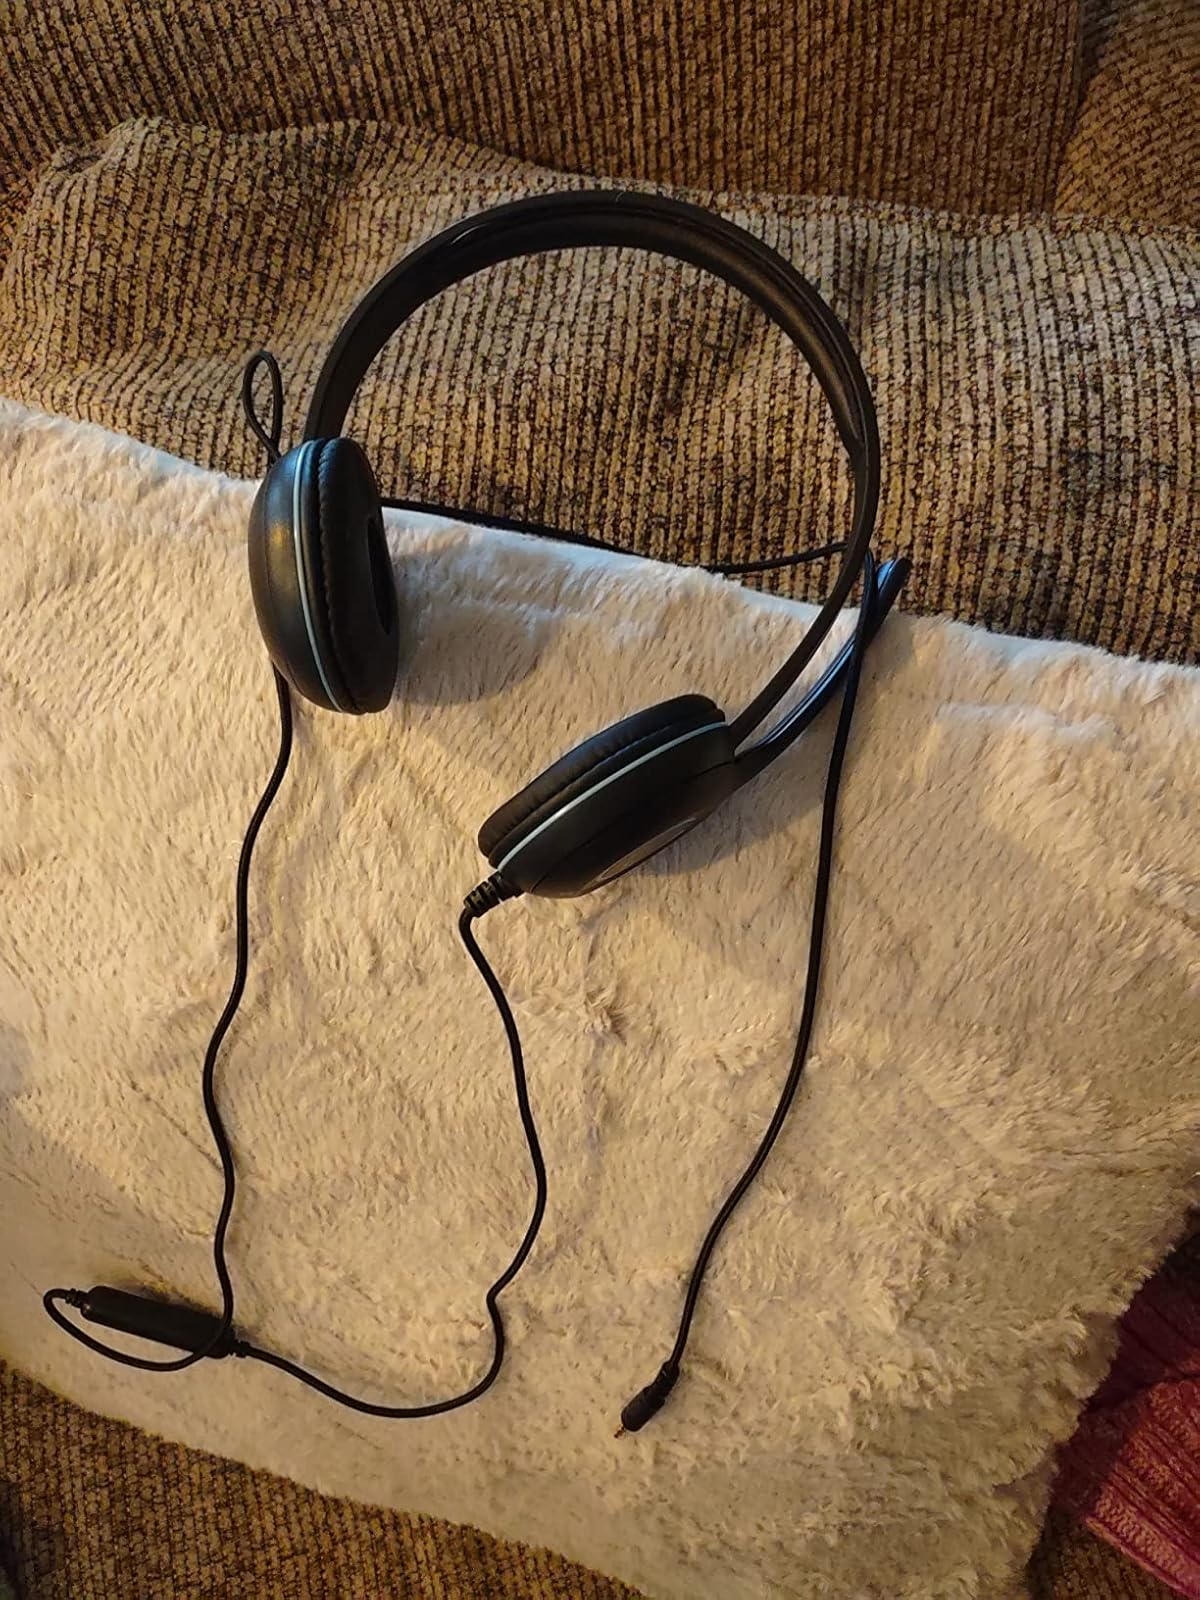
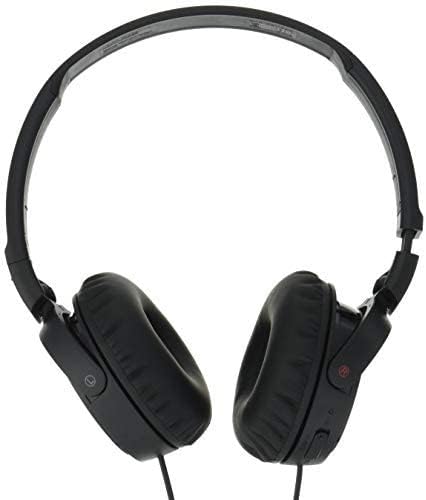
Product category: headphones
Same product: no